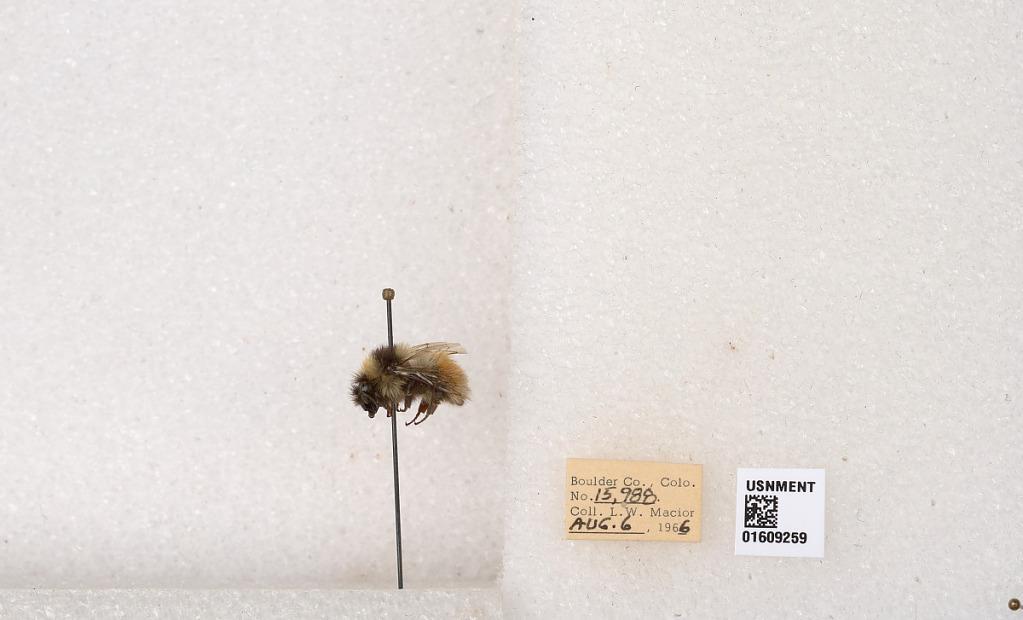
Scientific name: Bombus (Pyrobombus) sylvicola Kirby
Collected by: L. Macior
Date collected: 1966-8-6
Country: United States
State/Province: Colorado
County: Boulder
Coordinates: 40.0263, -105.3